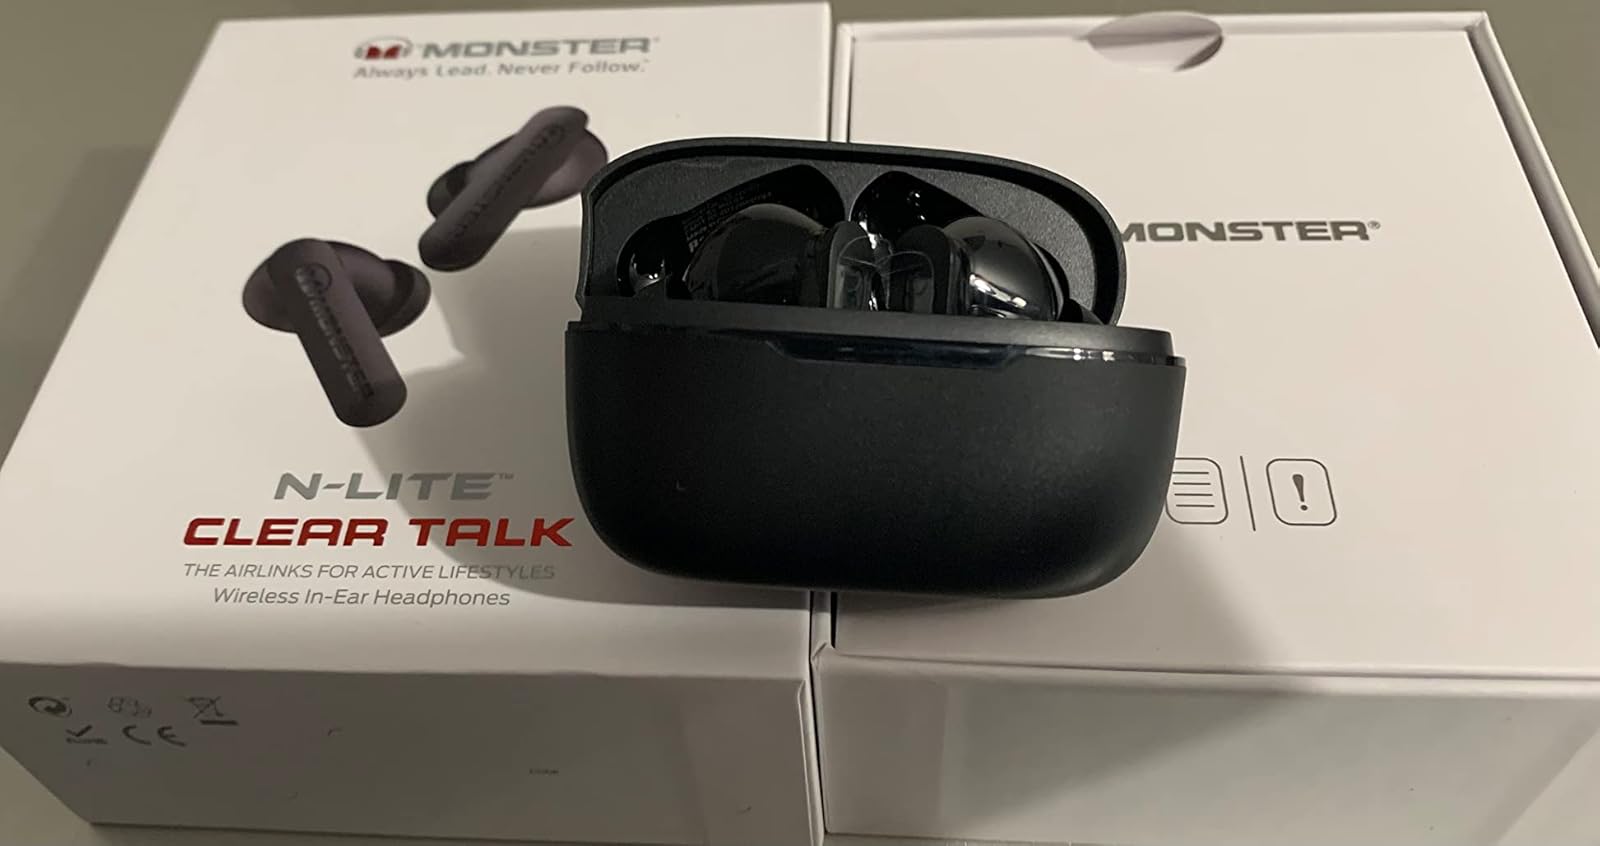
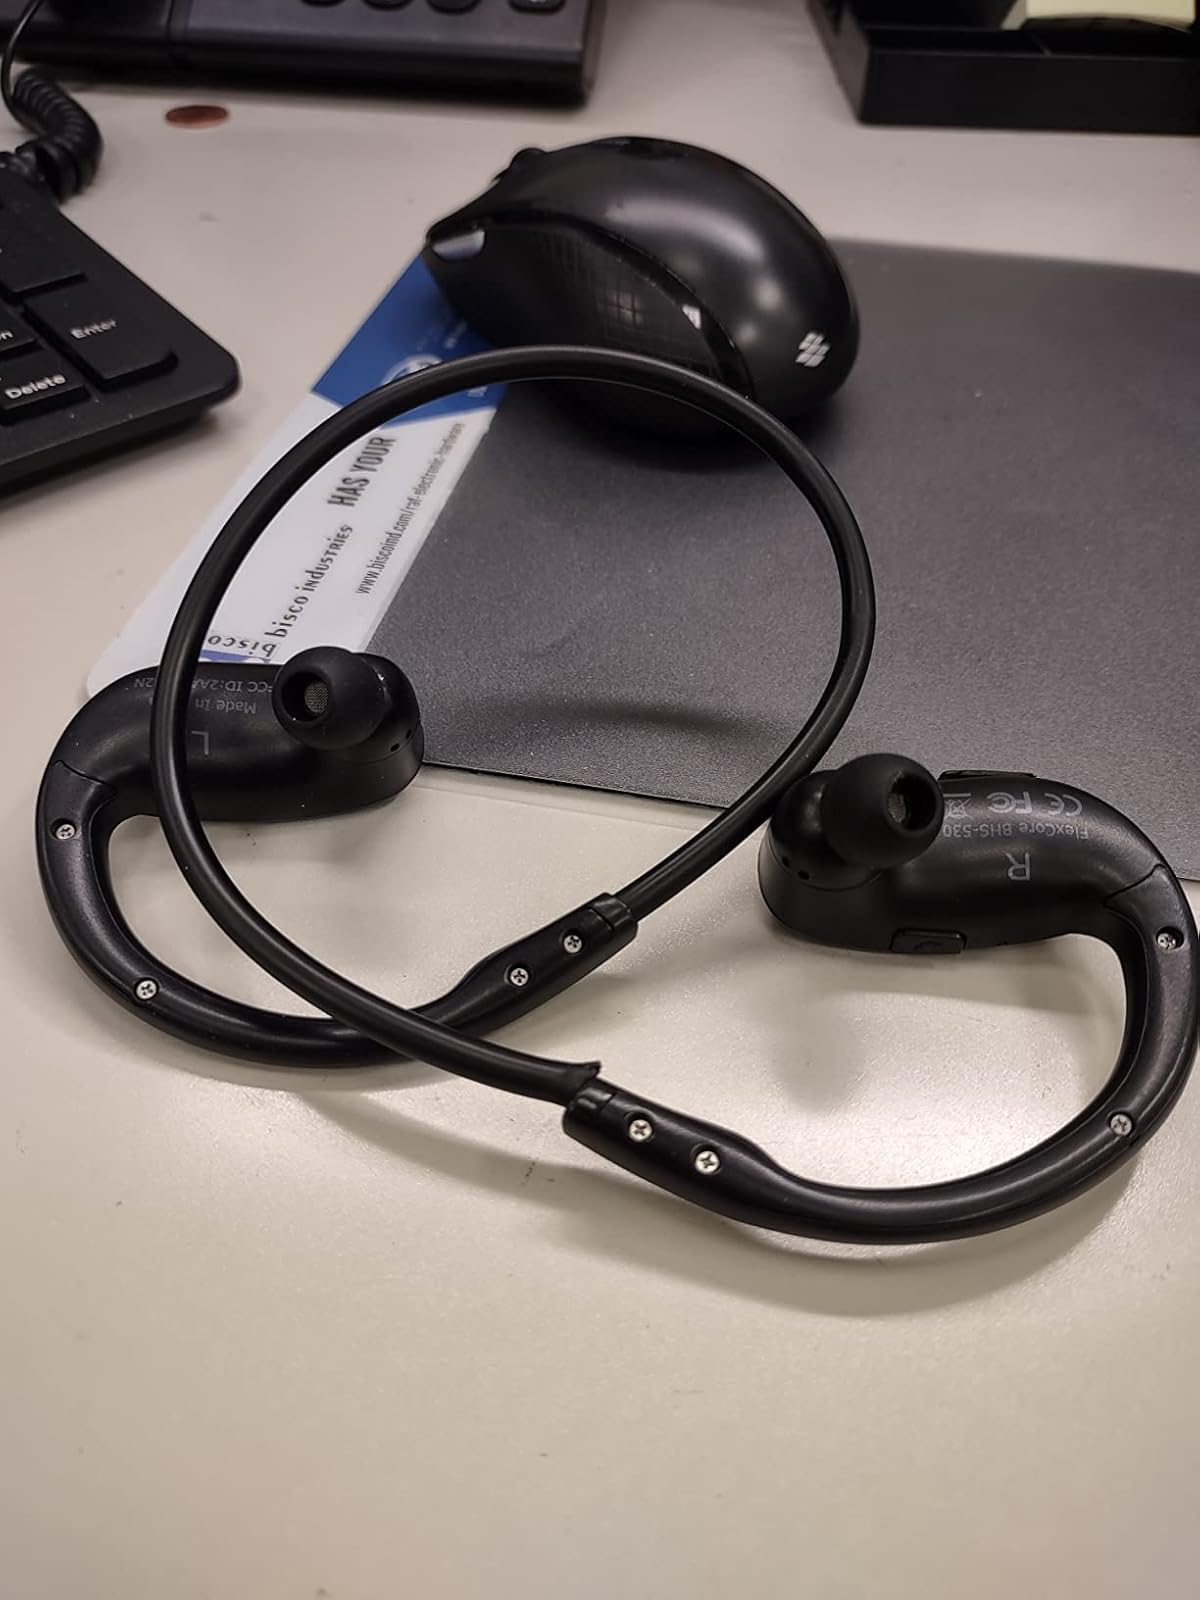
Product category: earbuds
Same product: no